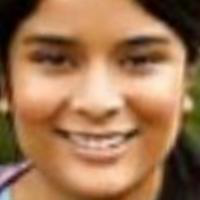
Age group: age 21-30